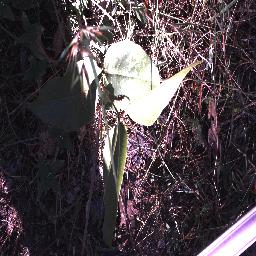
Label: negative